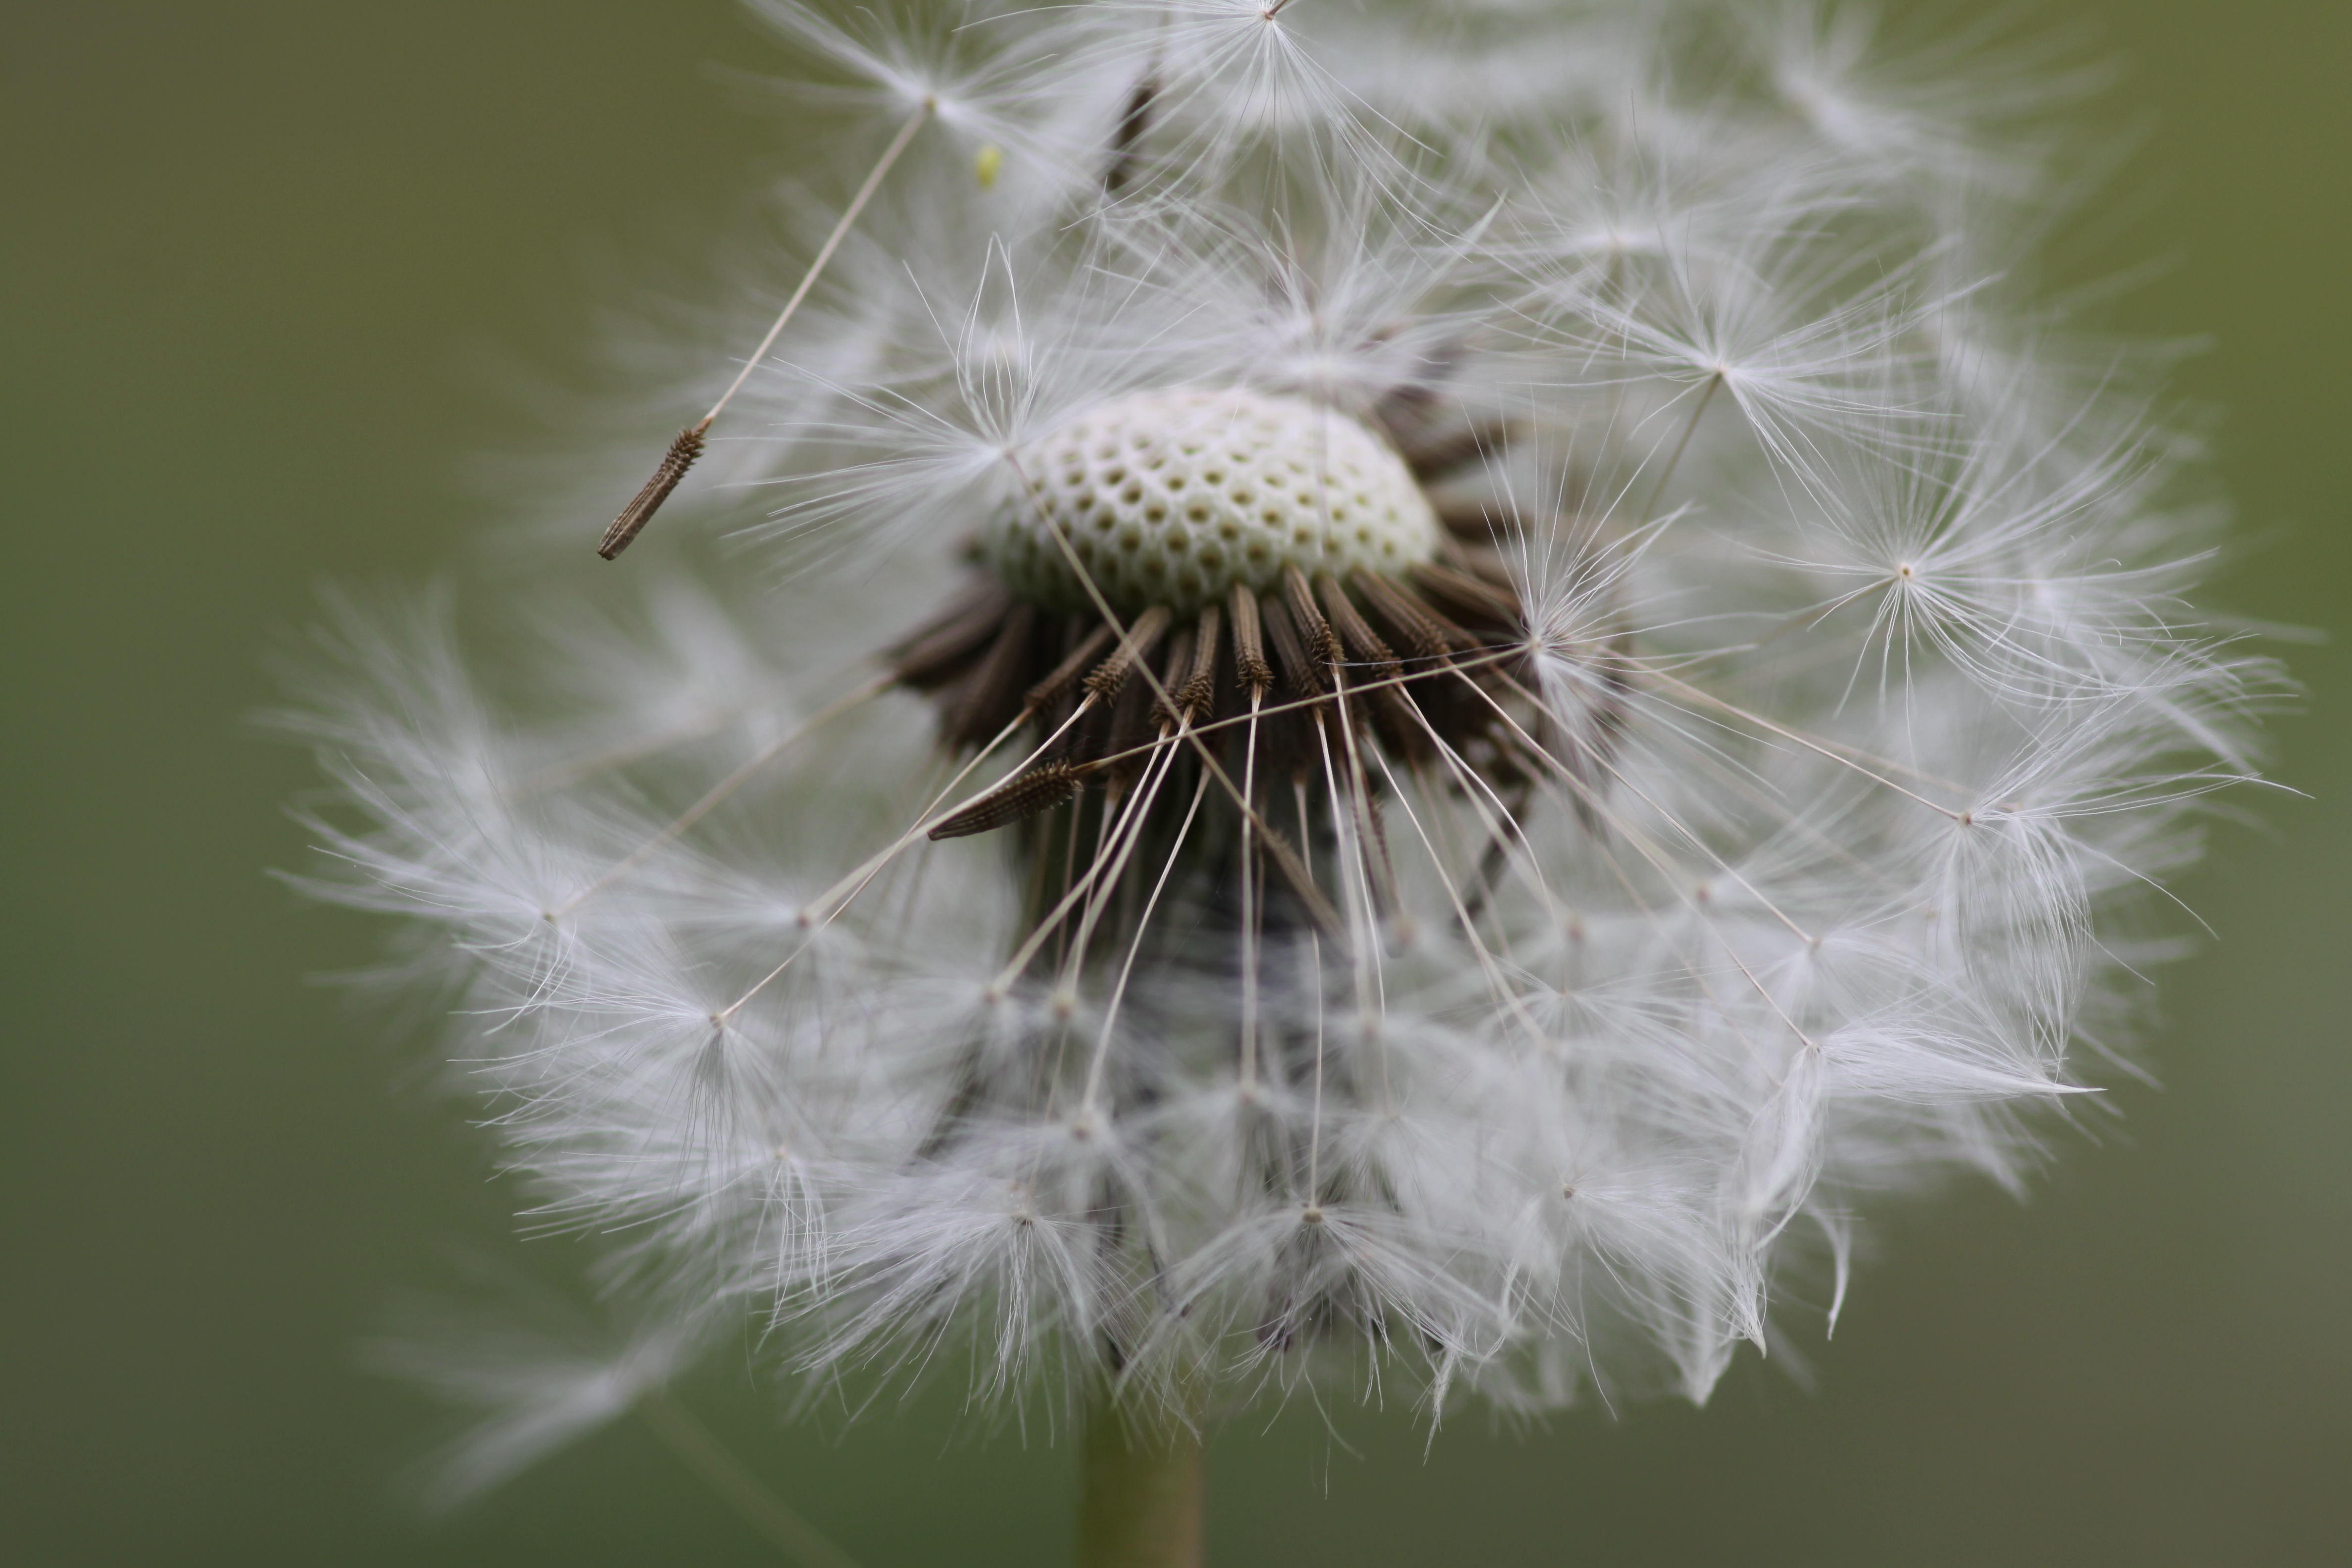
nature, grass, black and white, plant, photography, dandelion, leaf, flower, green, macro, botany, garden, flora, close up, thistle, macro photography, flowering plant, daisy family, grass family, plant stem, land plant, thorns spines and prickles